Mexico

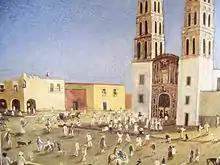
Miguel Hidalgo y Costilla's Cry of Dolores on 16 September 1810, by J.J. del Moral. The call to arms marks the beginning of Mexico's War of Independence against Spanish colonial rule.

Although the Spanish Empire had established colonies in the Caribbean starting in 1493 the Spanish first learned of Mexico during the Juan de Grijalva expedition of 1518. The Spanish conquest of the Aztec Empire began in February 1519 when Hernán Cortés founded the Spanish city of Veracruz. The 1521 capture of Tenochtitlan and posterior founding of the Spanish capital Mexico City on its ruins was the beginning of a 300-year-long colonial era during which Mexico was known as (New Spain). Two factors made Mexico a jewel in the Spanish Empire: the existence of large, hierarchically organized Mesoamerican populations that rendered tribute and performed obligatory labor and the discovery of vast silver deposits in northern Mexico.